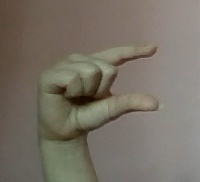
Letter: dal